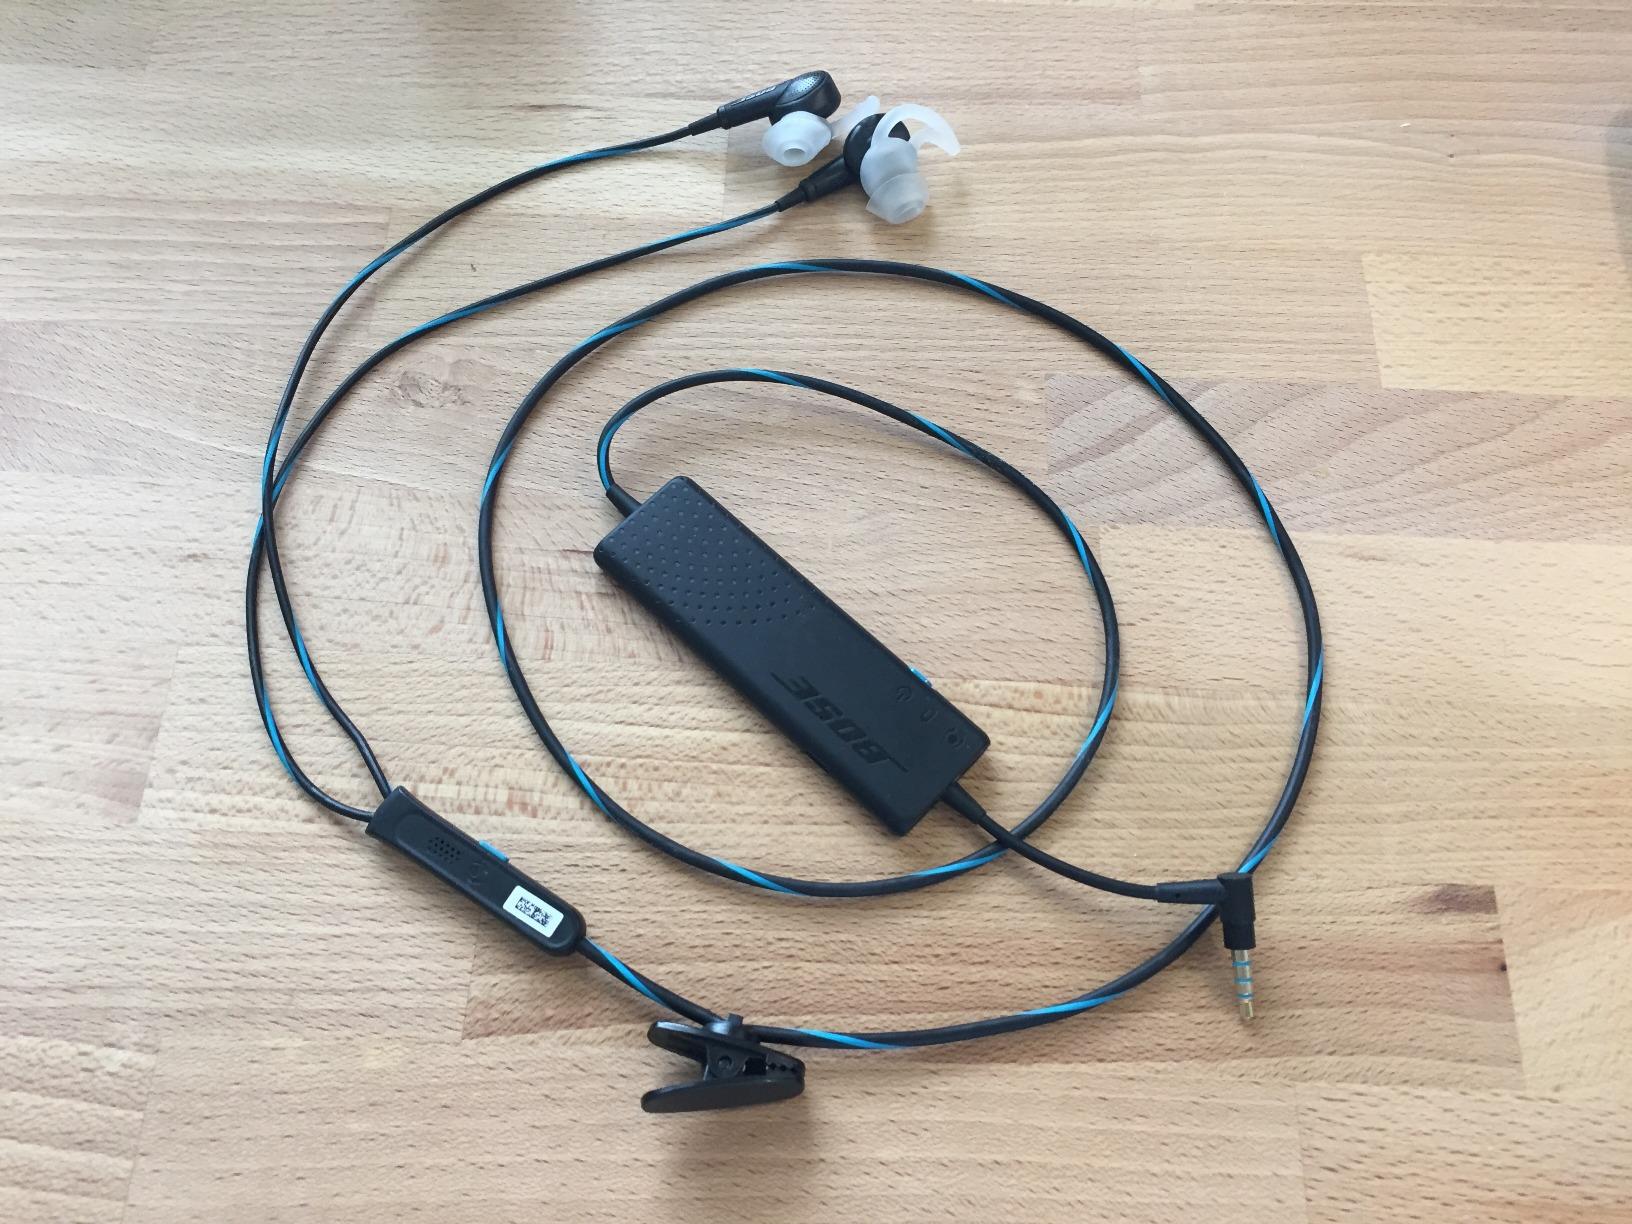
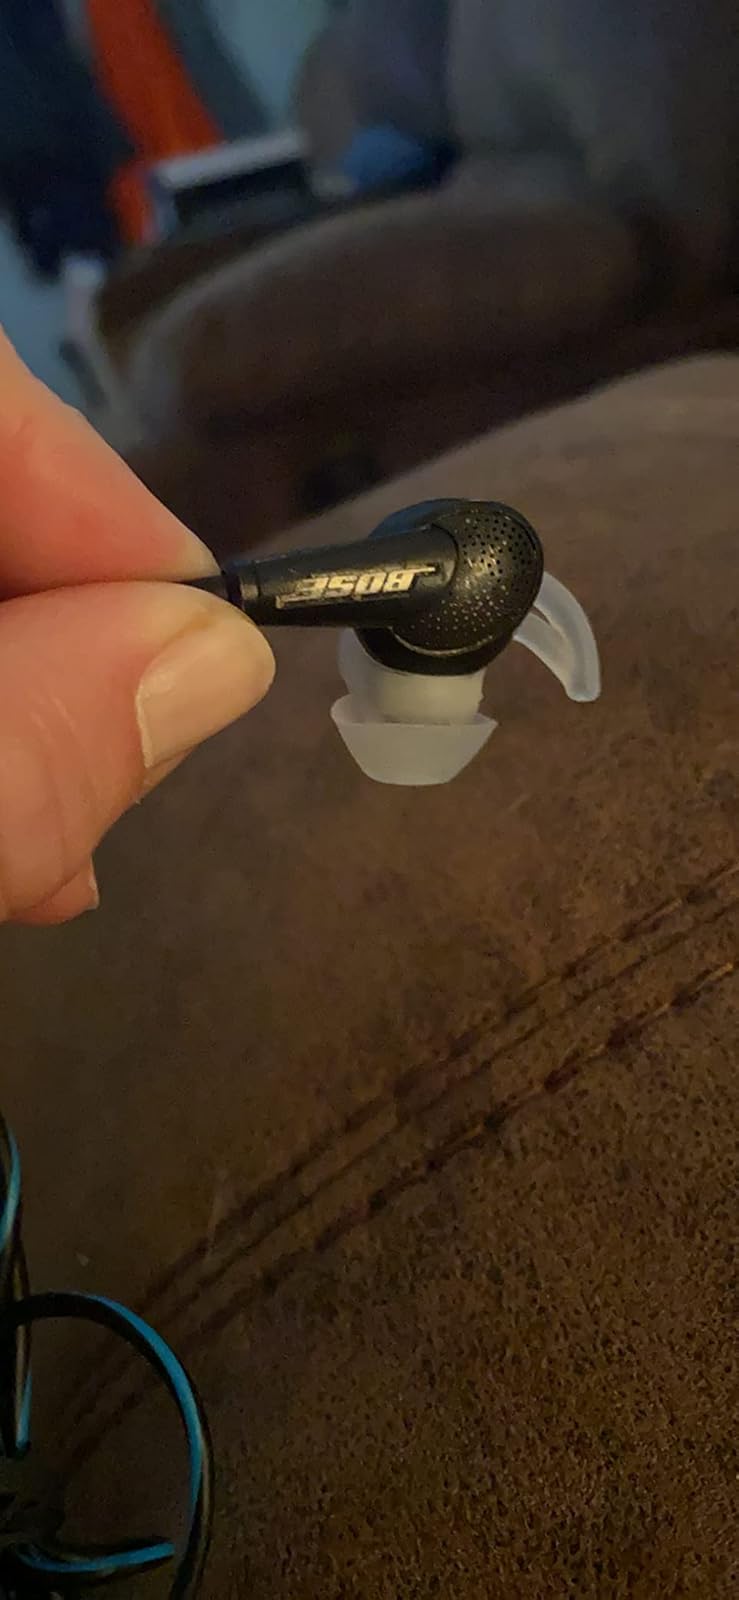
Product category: headphones
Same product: yes